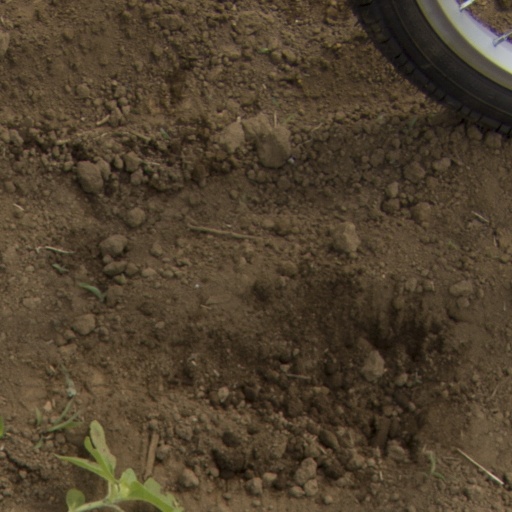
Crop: Jerusalem artichoke